Actenicerus siaelandicus

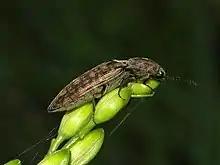
"A. siaelandicus" – lateral view

This beetle is present in most of Europe, in the East Palearctic realm and in the Nearctic realm.